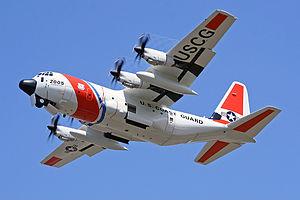
Le Lockheed C-130 Hercules est un avion de transport militaire conçu par les États-Unis au début des années 1950. Il a rencontré un succès remarquable avec plus de 2 200 exemplaires construits pour une cinquantaine de pays utilisateurs, et reste en 2019 encore largement utilisé, et toujours produit dans des versions améliorées.
Ceci est la liste des aéronefs qui sont utilisés en 2013 dans les forces armées des États-Unis. La liste est d’abord découpée en fonction des branches de l’armée américaine puis en fonction du type d’appareil. Plusieurs interventions sur l'article n'ont pas tenu compte de la date.